Siege of Novi Zrin (1664)

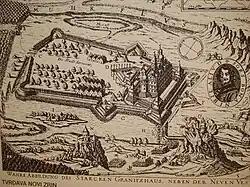
Novi Zrin Castle, situated on the right bank of the Mura River ("Muhr flus"), in 1664, before it was destroyed.

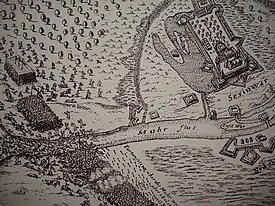
Depiction of Battle of Novi Zrin in 1663, when Croatian defenders successfully defended the fort.

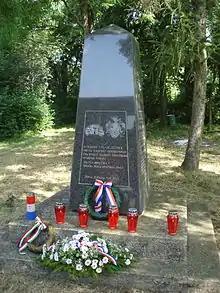
Memorial obelisk on the place where the castle once was

The siege of Novi Zrin (New Zrin Castle)) in June/July 1664 was last of the military conflicts between the Croatian forces (with allies) led by Nikola Zrinski, Ban (viceroy) of Croatia, and the Ottoman army commanded by Köprülü Fazıl Ahmed Pasha, Grand Vizier, dealing with possession of Novi Zrin Castle, defended by Croats, situated on the bank and marshy islands of Mura River, near the border line between northern Croatia and southwestern part of Hungary, at the time occupied by the Ottomans. The battle resulted in destruction of the castle, and retreat of the Croatian crew, which was forced to withdraw to safer territory of inland Croatia.